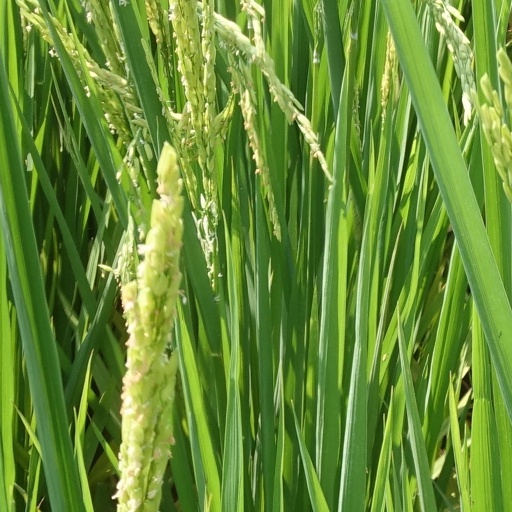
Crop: rice